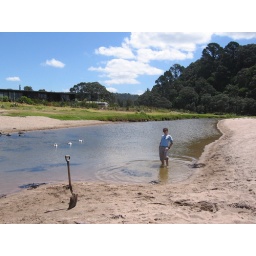
me, tired, after long deeging. at the river near the hot water bech